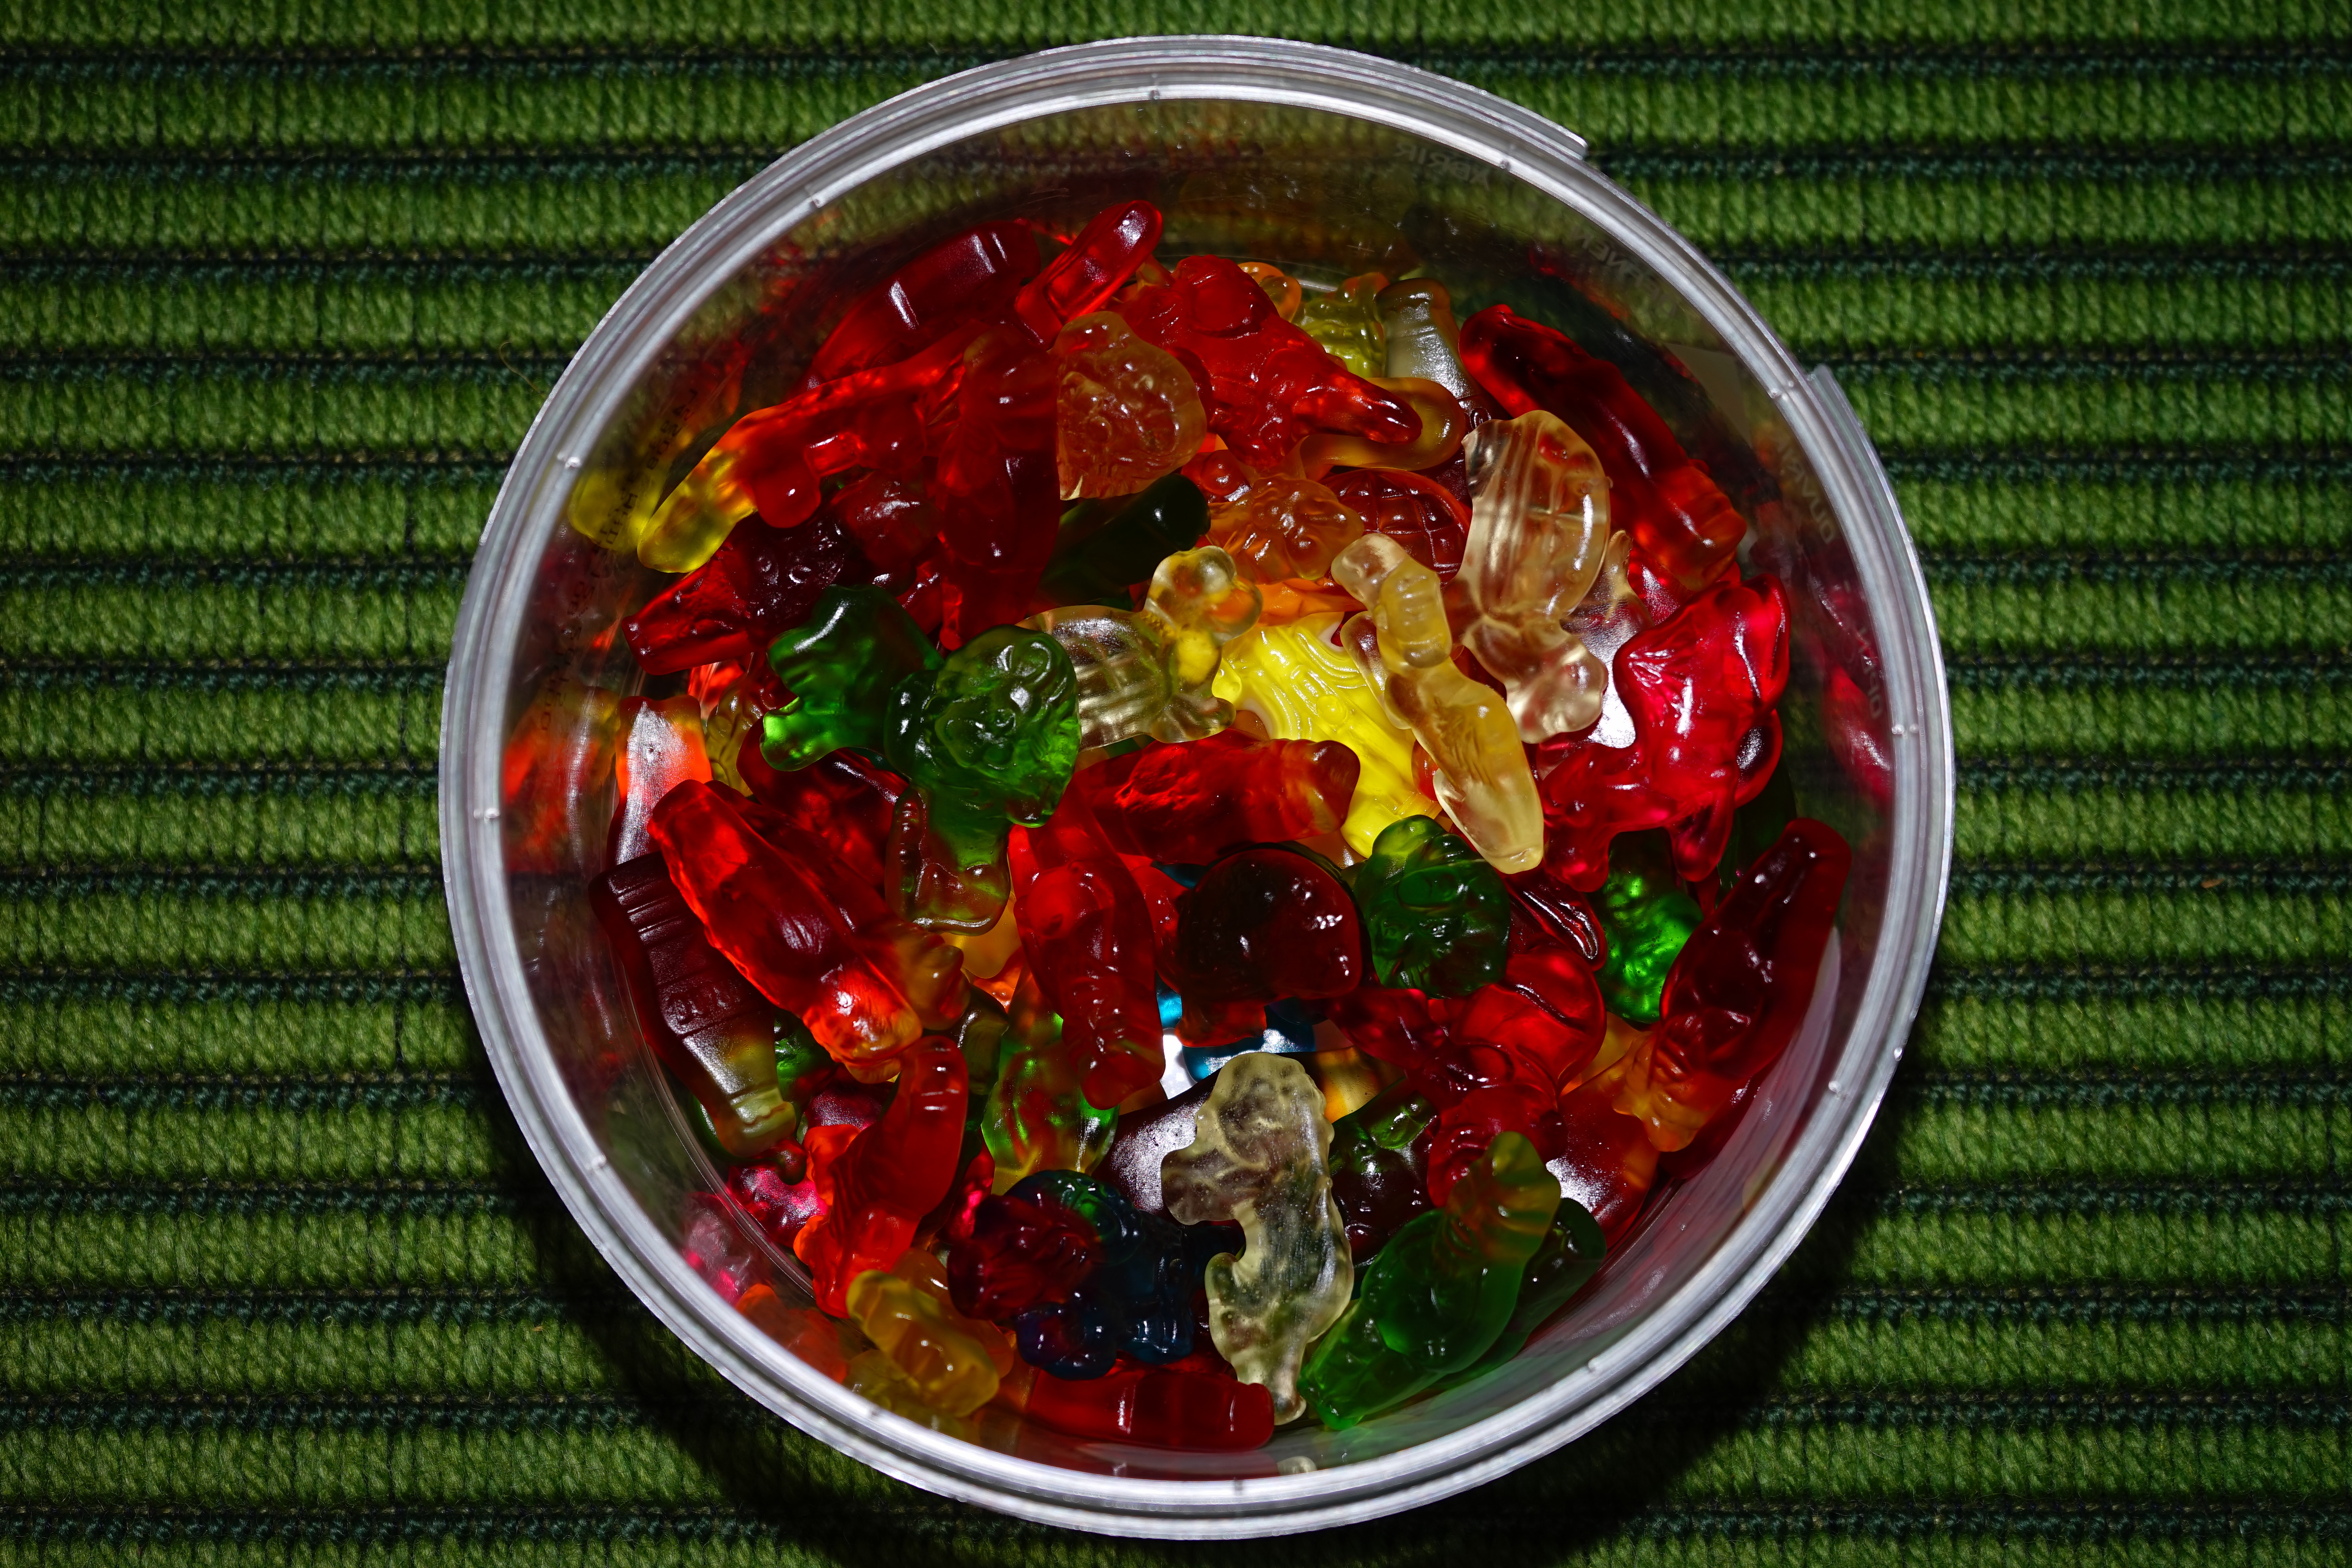
sweet, dish, food, produce, vegetable, colorful, cuisine, brand, sugar, sweetness, nibble, unhealthy, haribo, gummib rchen, gummi bears, fruit jelly mix, fruit jelly